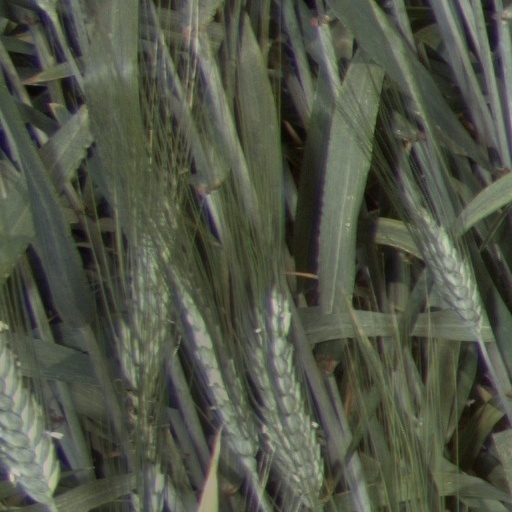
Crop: wheat